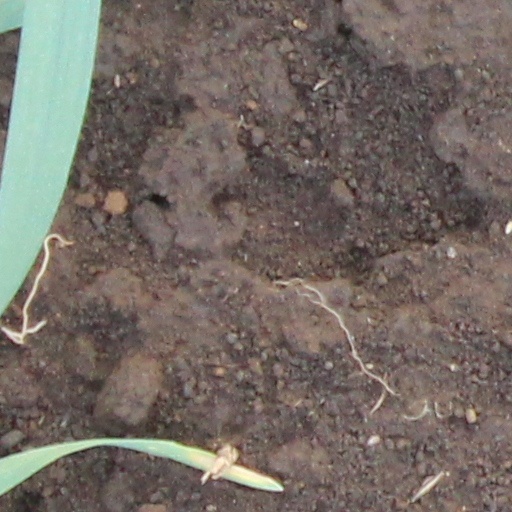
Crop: wheat